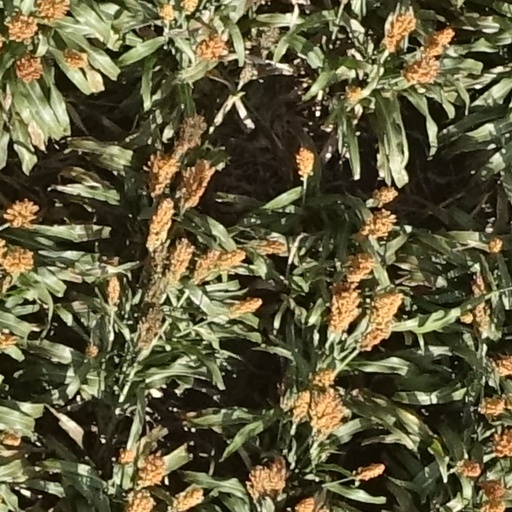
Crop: sorghum